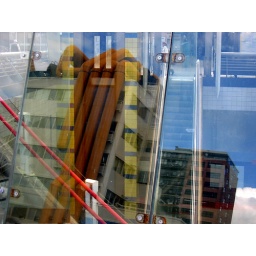
The central library reflected in the glass structure of Blaak train station.